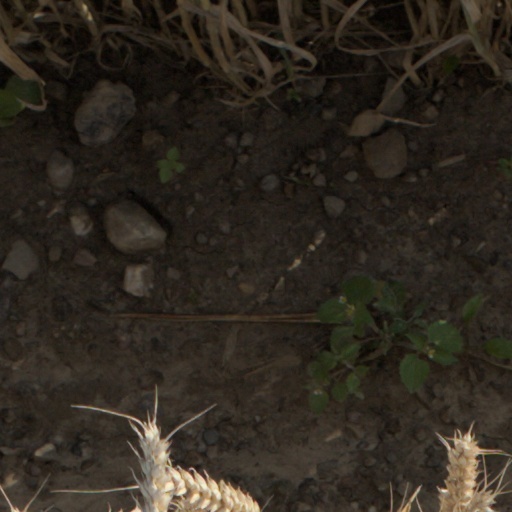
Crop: wheat